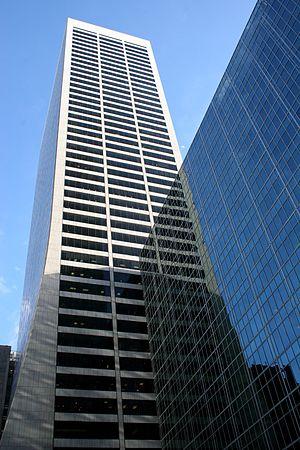
Baker McKenzie, fondé en 1949 par Russell Baker et John McKenzie, est un cabinet d'avocats d'affaires international créé à Chicago, aux États-Unis.